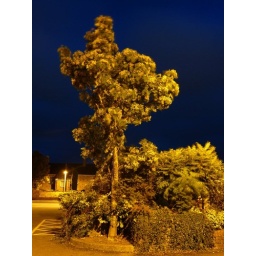
Illumanated tree in Westexe North car park taken on Camera Club WSIWYG evening. Long exposure.